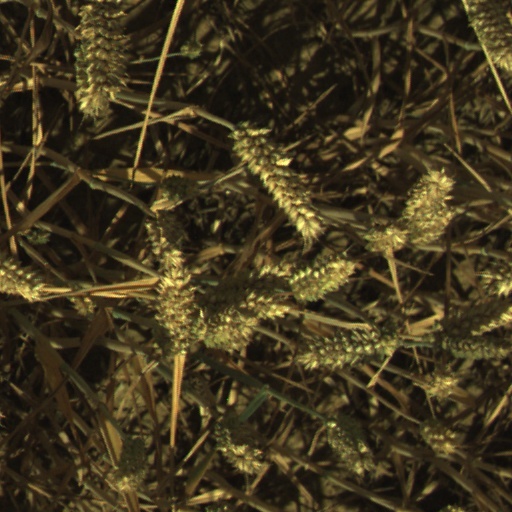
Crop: wheat